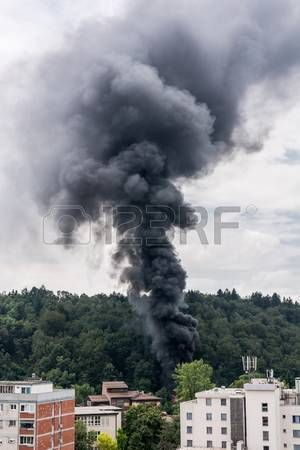
Fire: no
Smoke: yes